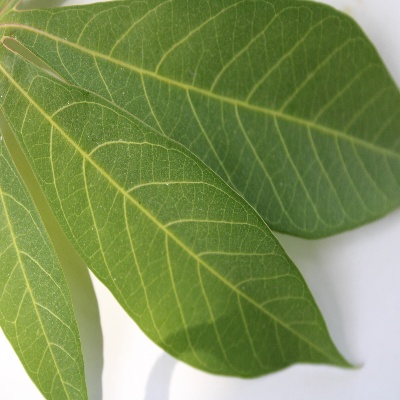
Crop: Cassava
Condition: healthy